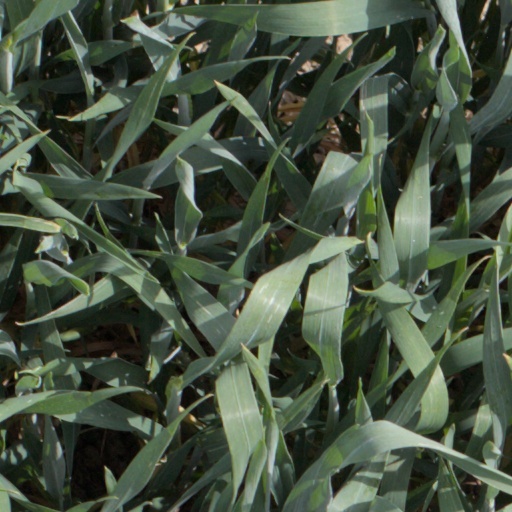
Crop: wheat